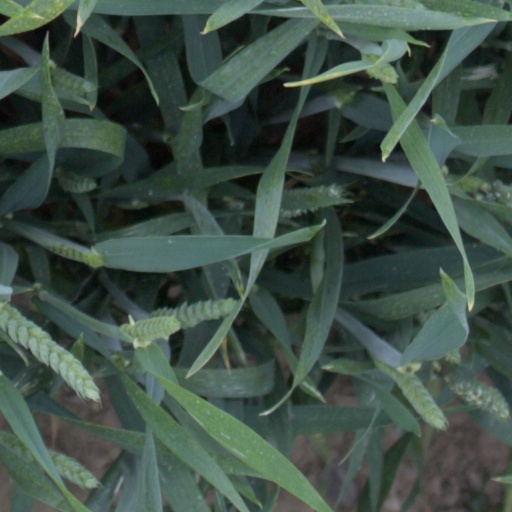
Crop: wheat